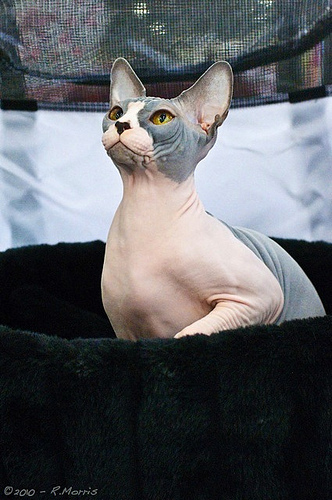
Breed: sphynx